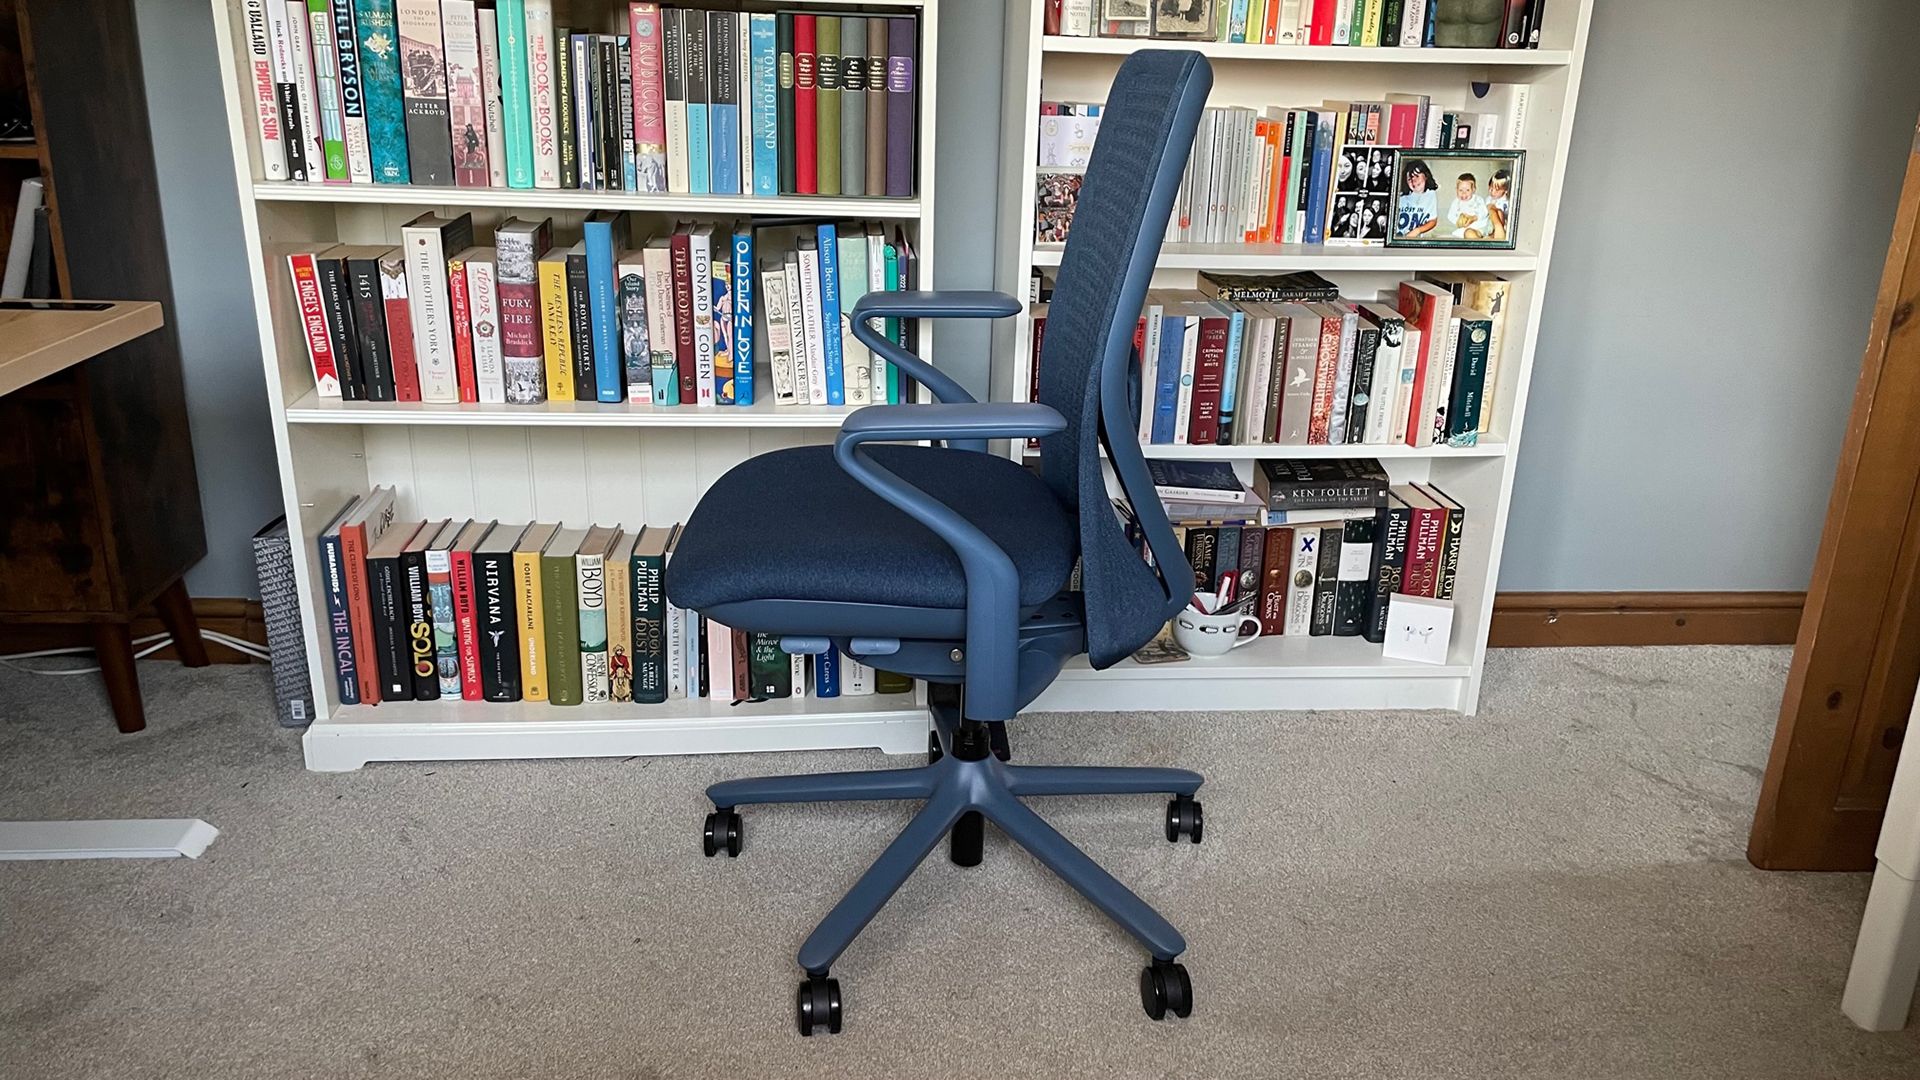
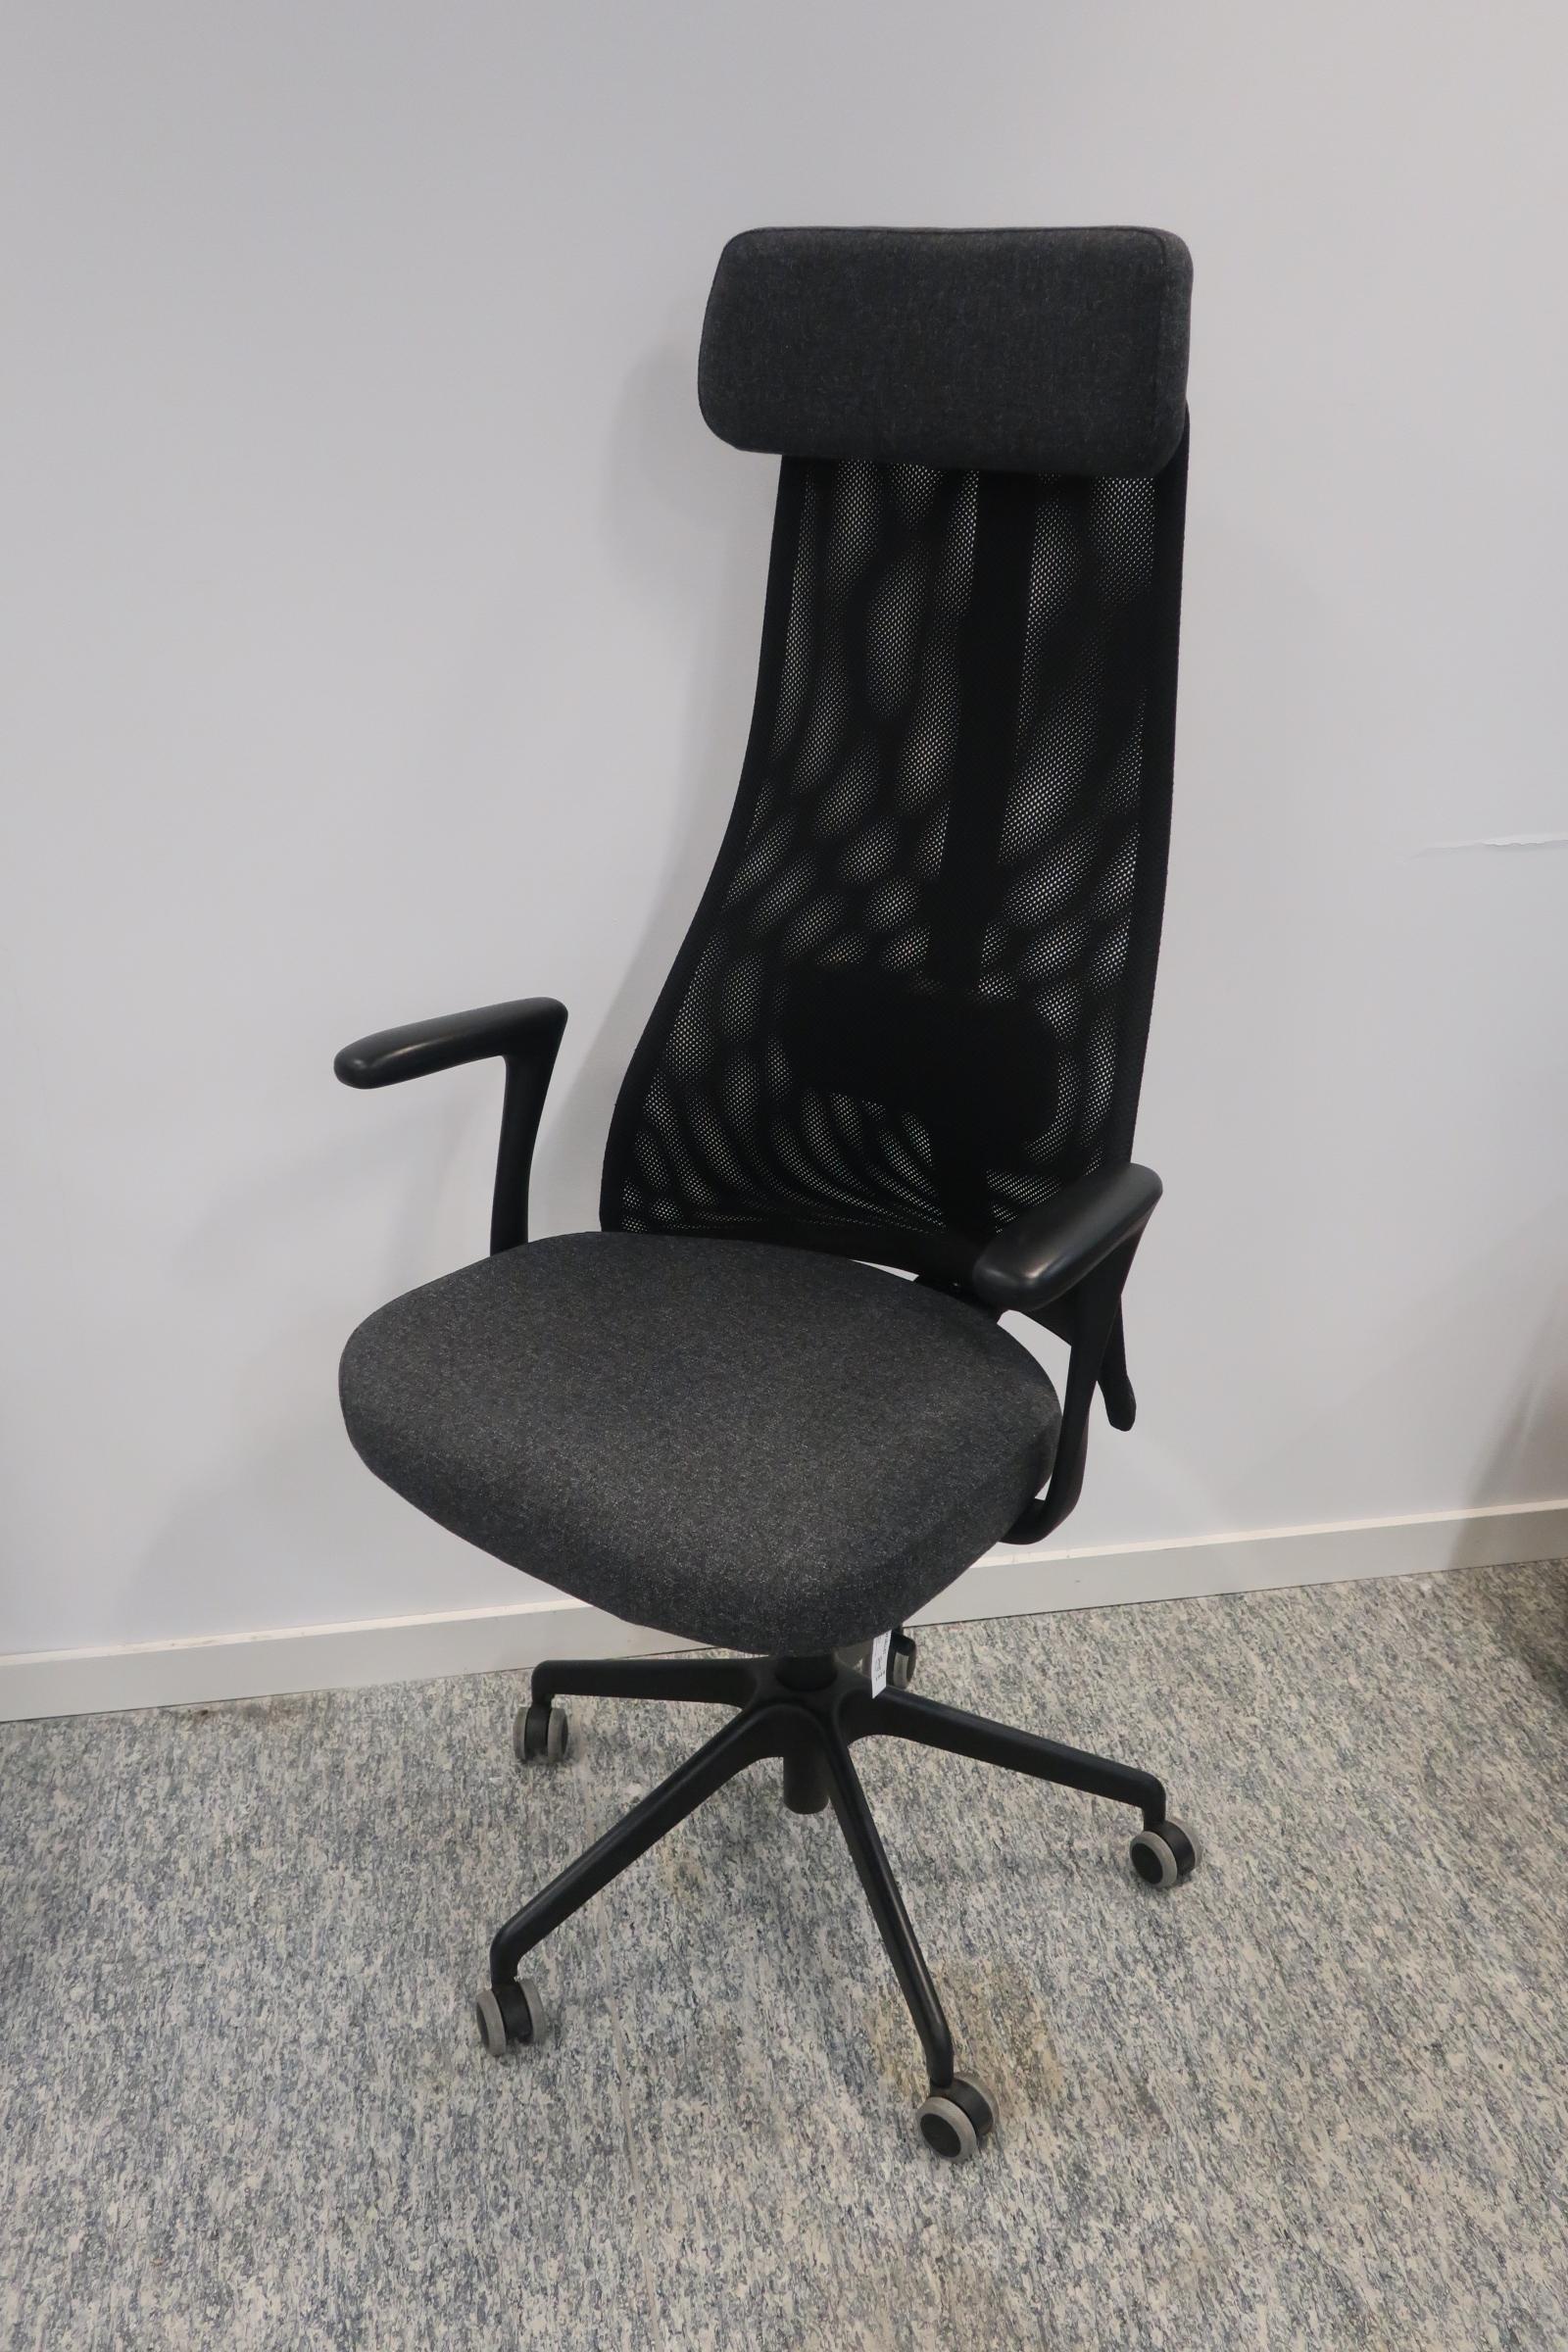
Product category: items_chair
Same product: no